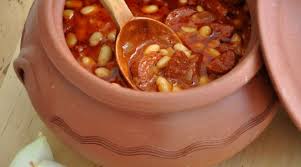
Yemek: kuru_fasulye